Chhalawa

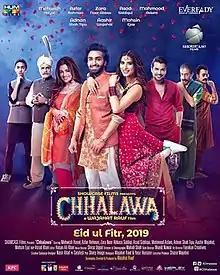
Theatrical release Poster

Chhalawa is a Pakistani romantic comedy film, written, directed and produced by Wajahat Rauf under his Showcase Films. Edited by Hasan Ali Khan. It has Mehwish Hayat, Azfar Rehman, Zara Noor Abbas, Asad Siddiqui, Aashir Wajahat and Mehmood Aslam in pivot roles. It released on Eid al-Fitr, June 2019, by Hum Films and Eveready Pictures.